Geomorphology

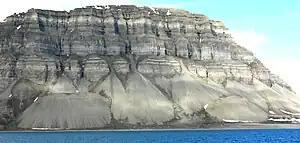
Talus cones on the north shore of Isfjorden, Svalbard, Norway. Talus cones are accumulations of coarse hillslope debris at the foot of the slopes producing the material.

Rivers and streams are not only conduits of water, but also of sediment. The water, as it flows over the channel bed, is able to mobilize sediment and transport it downstream, either as bed load, suspended load or dissolved load. The rate of sediment transport depends on the availability of sediment itself and on the river's discharge. Rivers are also capable of eroding into rock and forming new sediment, both from their own beds and also by coupling to the surrounding hillslopes. In this way, rivers are thought of as setting the base level for large-scale landscape evolution in nonglacial environments. Rivers are key links in the connectivity of different landscape elements.